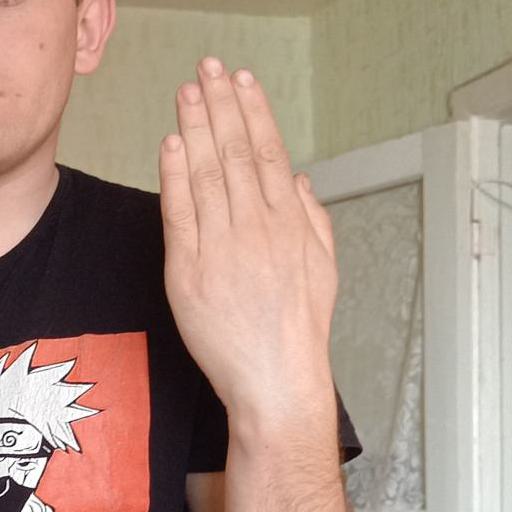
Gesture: stop_inverted